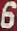
Number: 6